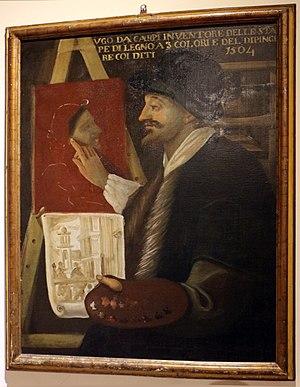
Hugo de Carpi est un graveur sur bois et peintre italien de la Haute Renaissance, né vers 1480 à Carpi, dans la province de Modène et mort au plus tard en 1532 à Rome. Il est actif entre 1502 et 1532 à Venise, Rome et Bologne.